Japanese idol

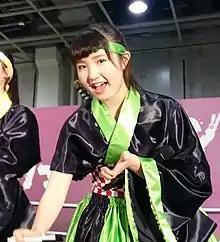
Hitomi Honda interacts with a fan at an AKB48 handshake event in 2017.

Passionate male fans of idols are colloquially referred to as , derived from the word "." Beginning in the 1980s, they formed cheering groups known as to support idols at concerts and public appearances. During these events, the perform , an organized sequence of fan chants and dancing to show appreciation for the idols. Fan chants where an idol's name is called after each bar is sung was popularized by Mari Amachi's fans in the 1970s.